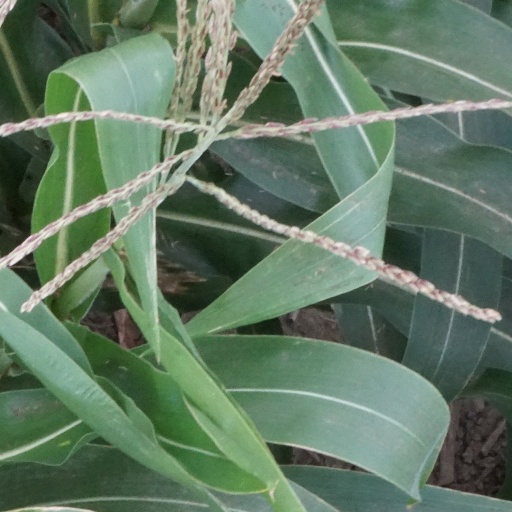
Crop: maize; corn